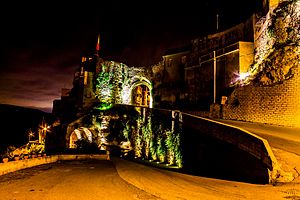
Rometta / Galleri
Rometta er en italiensk kommune beliggende i området Messina i regionen Sicilia, som ligger ca. 35 km vest for byen Messina.